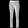
Label: Trouser